Batam Harbour Bay Ferry Terminal

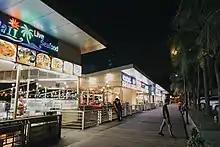
Seafood restaurant stretch in Batam Harbour Bay Downtown

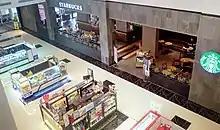
Batam Bayfront mall in Harbour Bay Ferry Terminal

There is 12 daily voyage between Harbour Front Singapore to Harbour Bay Batam. Each trip lasts approx 45 minutes.